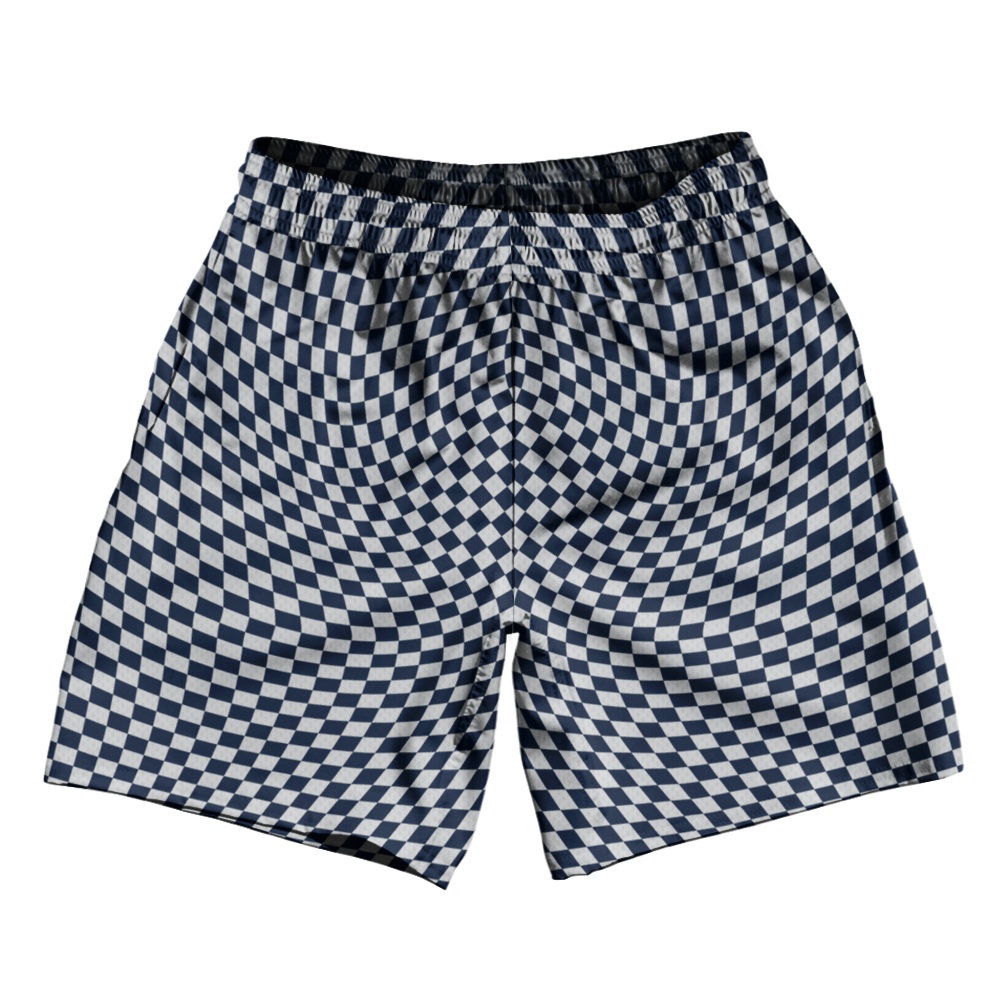
Warped Checkerboard Soccer Shorts Made In USA
Product Story: Warped Checkerboard Soccer Shorts Made In USA Product Description: Warped Checkerboard Soccer Shorts Made In USA Athletic Material Lacrosse Shorts Premium Lacrosse Product Made in USA
Brand: Tribe Lacrosse
Category: Sporting Goods > Athletics > Field Hockey & Lacrosse